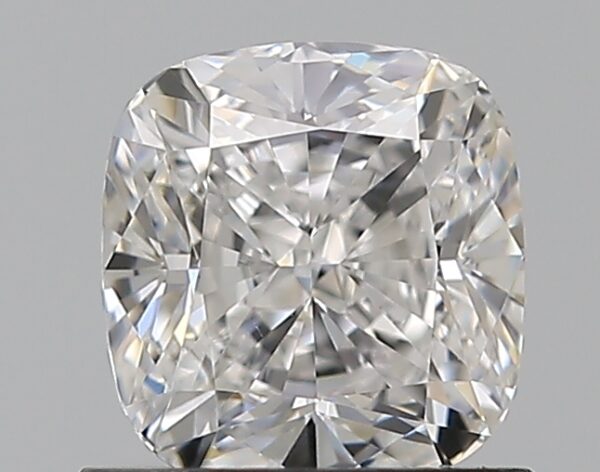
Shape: cushion
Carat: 1.01
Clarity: VVS2
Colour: E
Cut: EX
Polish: EX
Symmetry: EX
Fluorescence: N
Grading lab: GIA
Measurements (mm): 5.75 x 5.46 x 3.78